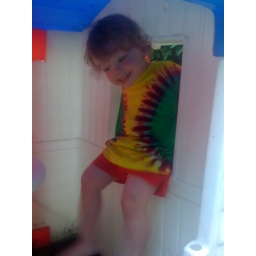
taylor sitting in the window